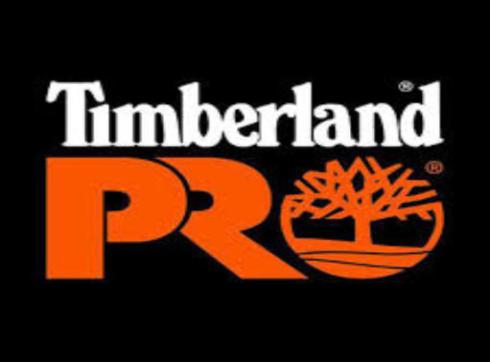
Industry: Clothes